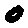
Label: 0